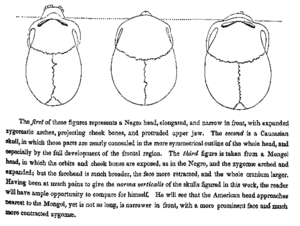
Samuel George Morton / Udgivelser
Forskelle mellem kranier betegnet som  "negroid", "kaukasoid" og "mongolid" optegnet i Samuel George Mortons bog Crania Americana fra 1839.
Samuel George Morton, var en amerikansk læge og naturvidenskabsmand. Han er i dag primært kendt for sit arbejde indenfor frenologien.